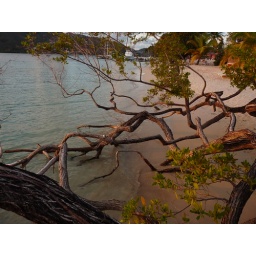
tree in water